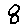
Label: 8